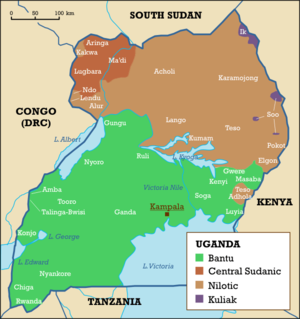
L'Ouganda a pour langues officielles l'anglais et secondairement le swahili, mais de nombreuses autres langues sont parlées sur son territoire. Elles appartiennent aux familles des langues bantoues, nilotiques, soudaniques centrales et kuliak.